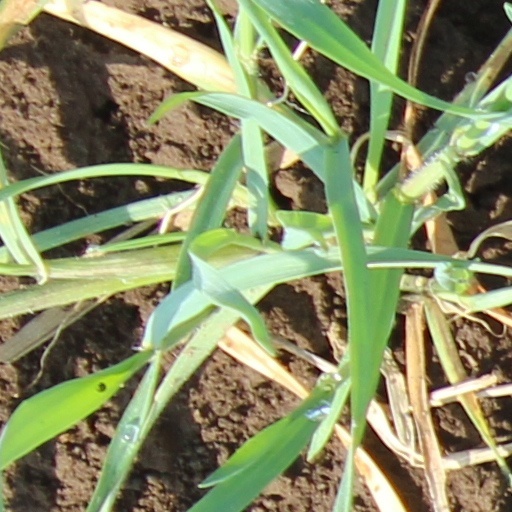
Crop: wheat